All at Sea (1940 film)

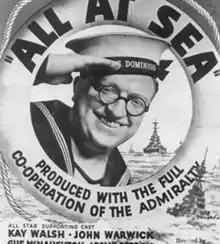

All at Sea is a 1940 British comedy film directed by Herbert Smith and starring Sandy Powell, Kay Walsh and John Warwick. It was written by Gerald Elliott and Reginald Long.